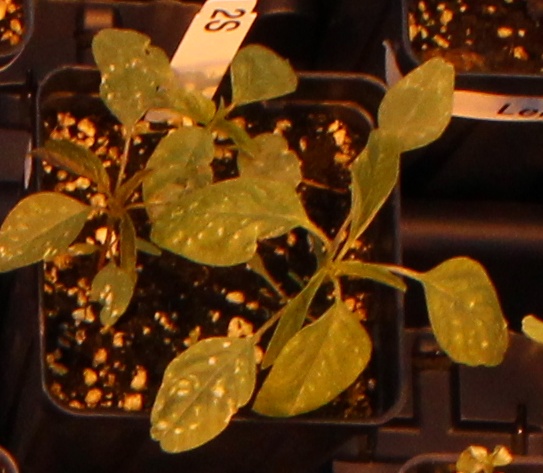
Label: Palmer Amaranth